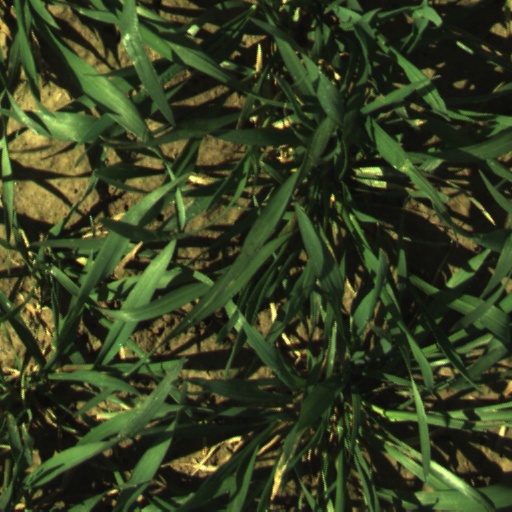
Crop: wheat